Eureka, California

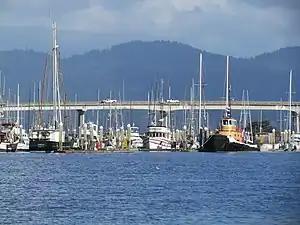
View of southernmost span of Route 255 "Samoa Bridge". Woodley Island Marina (on Humboldt Bay), Eureka, is visible in the foreground with northeasterly views of Fickle Hill (Coast Ranges) in the background.

The City of Eureka has a mayor-council system of governance. Primary power lies with the five council members, divided into five wards. The mayor has the power to appoint, as well as ceremonial duties, though the job includes presiding over council meetings and meeting visiting dignitaries. Official city business is administered by the Office of the City Manager. The Eureka City Council regularly meets on the 1st and 3rd Tuesdays of the month at 5:30 pm for closed session, and 6:30 pm for open session. Open sessions are open to the public.